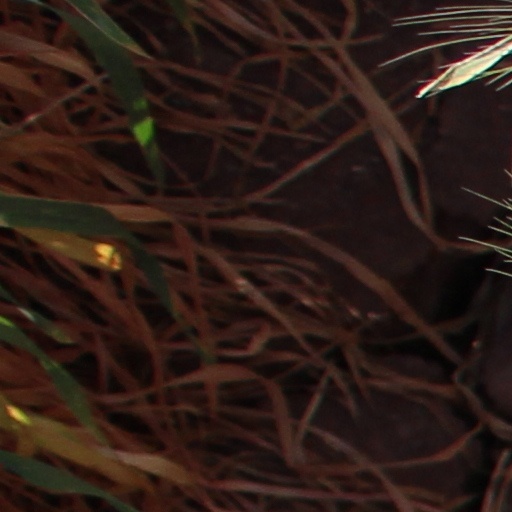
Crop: wheat